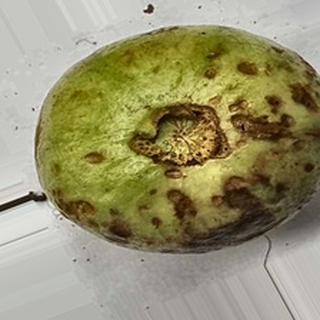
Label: guava_anthracnose